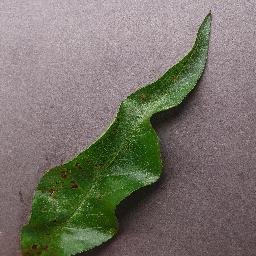
Label: Peach___Bacterial_spot